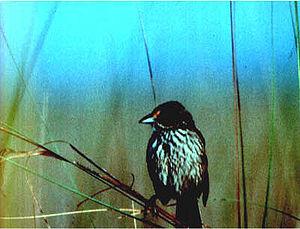
Ammodramus maritimus mirabilis est une sous-espèce du Bruant maritime, une espèce d'oiseaux de la famille des Passerellidae. Cette sous-espèce est endémique au sud de la Floride. Les plus vastes populations se trouvent dans le marécage de Taylor du parc national des Everglades et dans le marécage de Big Cypress.